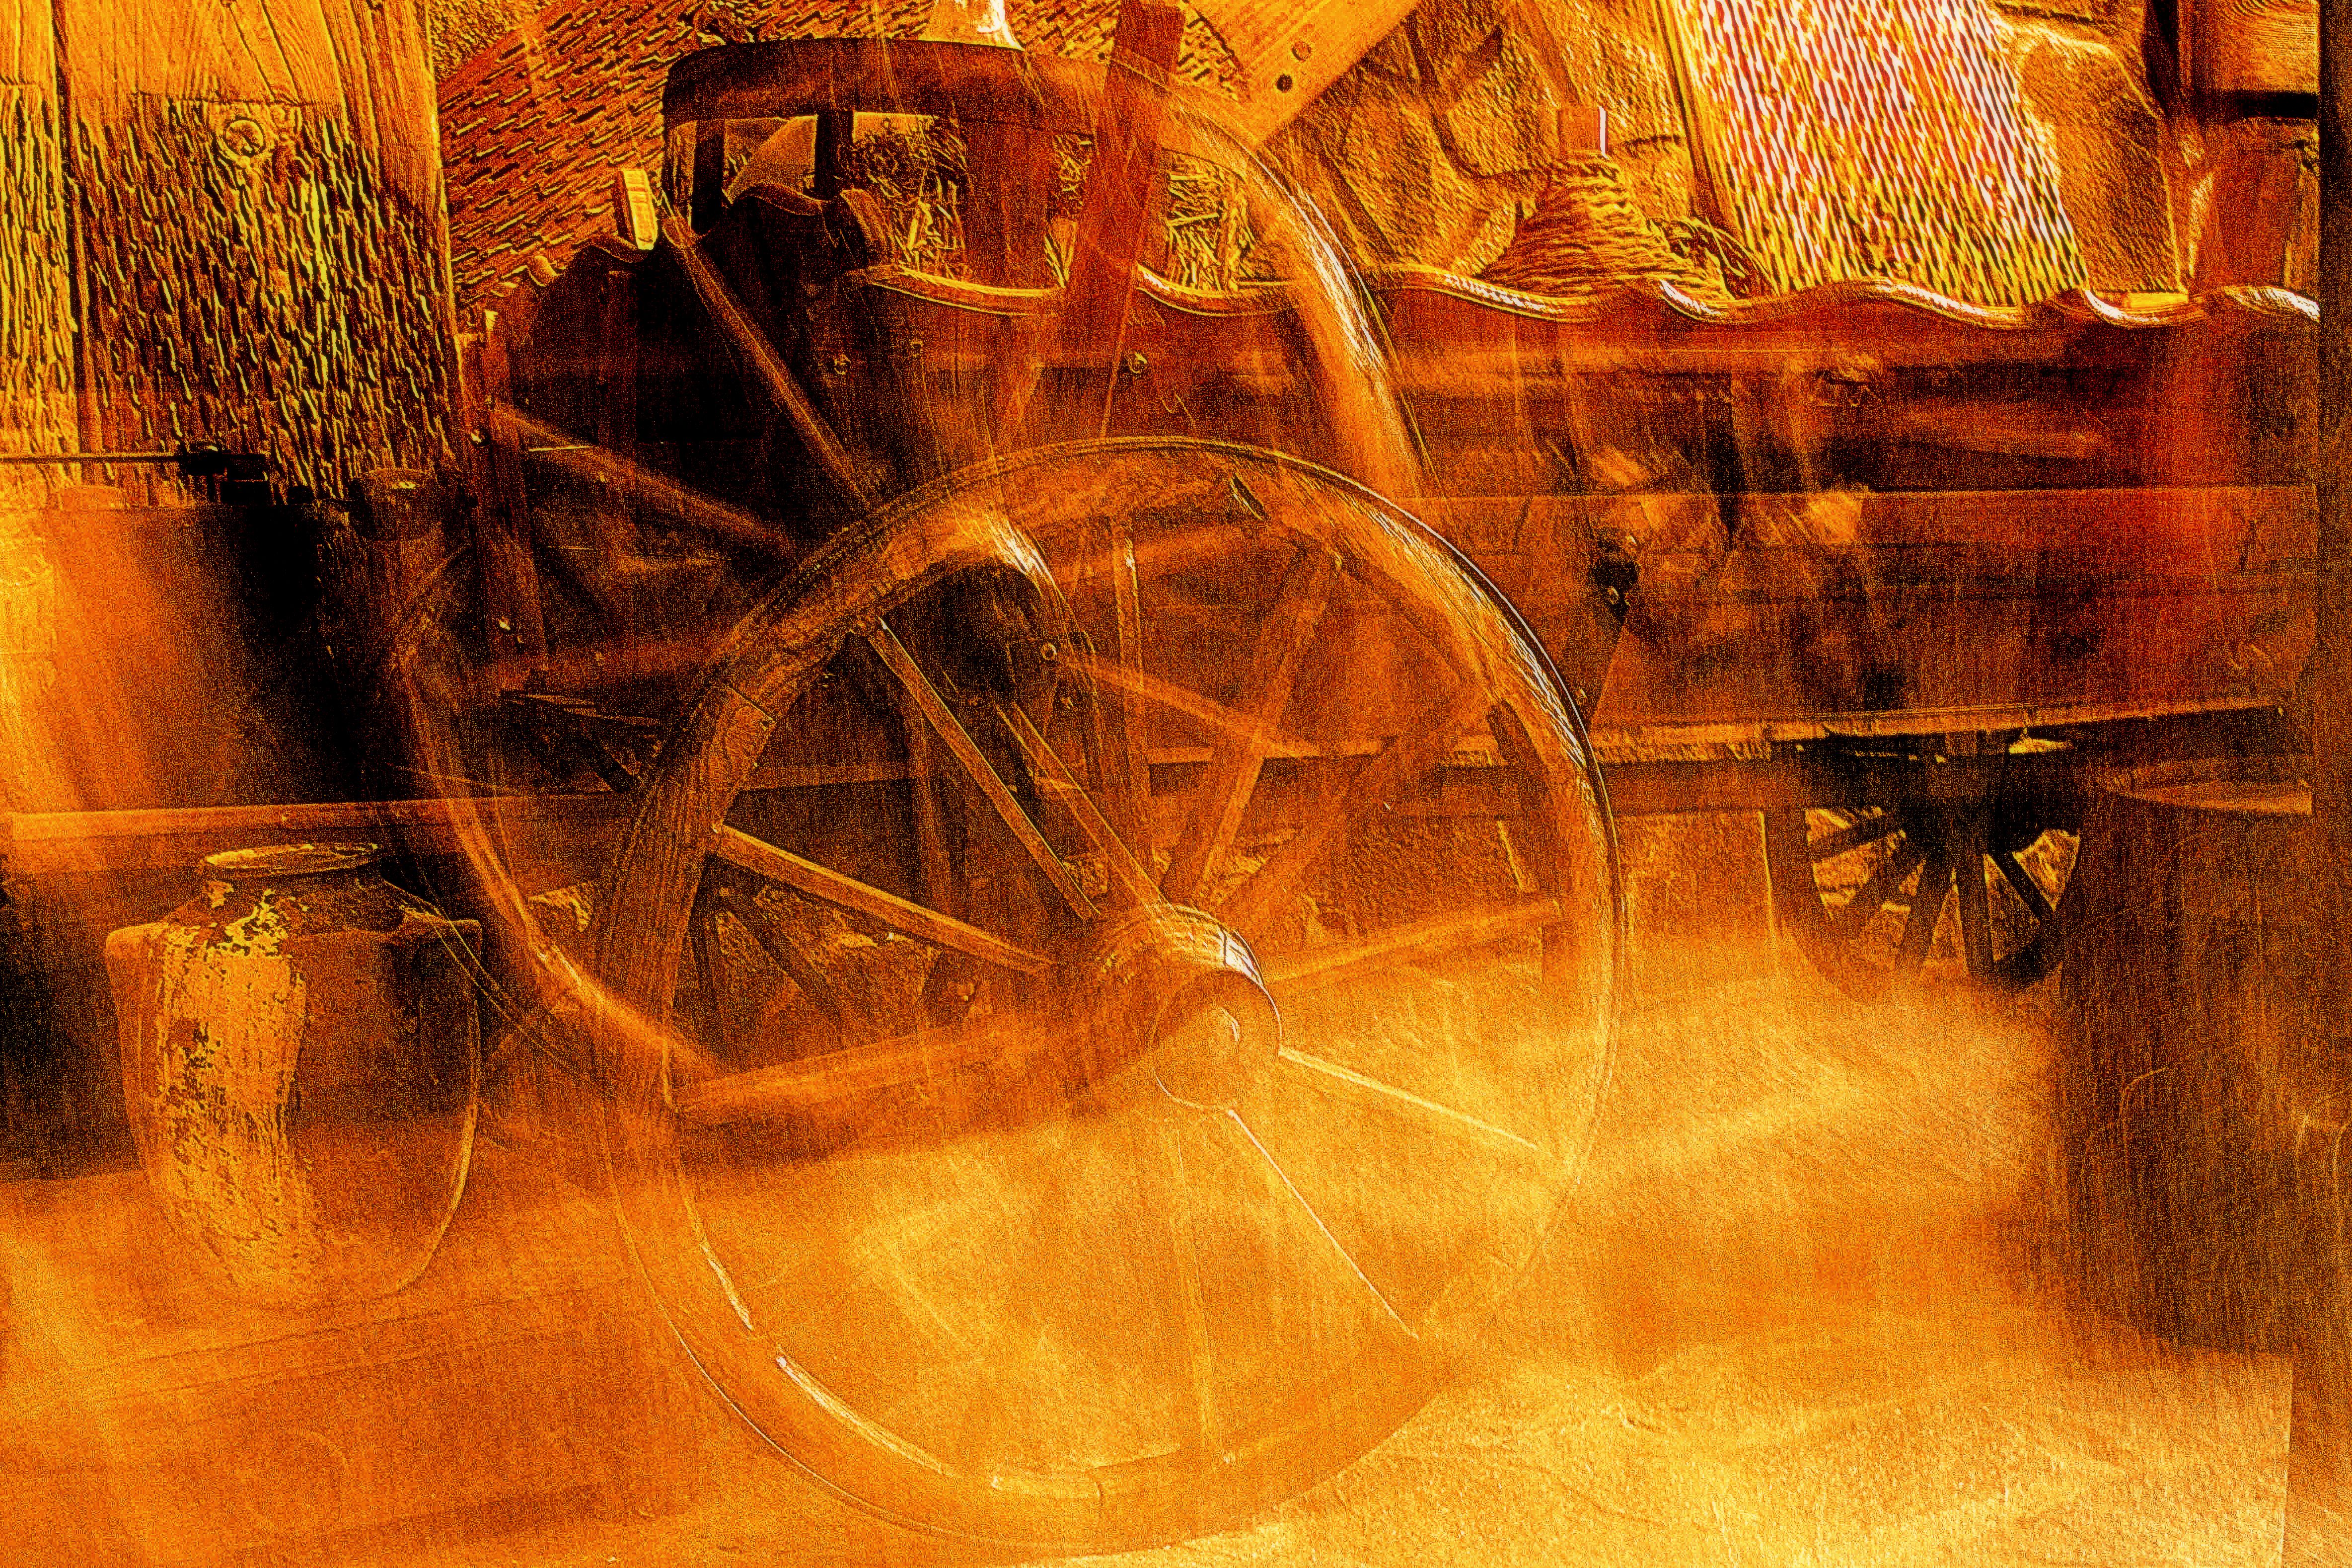
Remains of the past in an artistic painting
An artistic artwork of an old wooden cart, showing a large wheel with blurry antique effects, with warm colors creating a dreamy atmosphere.
The scene depicts an old wooden carriage, with a blurry, grainy effect, suggesting an old-fashioned painting or an intentional artistic effect. The camera angle is close, focusing on the details of the carriage. The overall atmosphere is dreamy and vintage, with a color palette of gold, orange, and brown, and optical effects that add depth to the scene.
Labels: Machine, Spoke, Carriage, Transportation, Vehicle, Wheel, Wagon, Wood, artwork
Camera: Canon Canon EOS 60D
Lens: EF24-105mm f/4L IS USM, Canon EF 24-105mm f/4L IS
Aperture: F11
Exposure: 2 sec
ISO: 100
Focal length: 24.0 mm